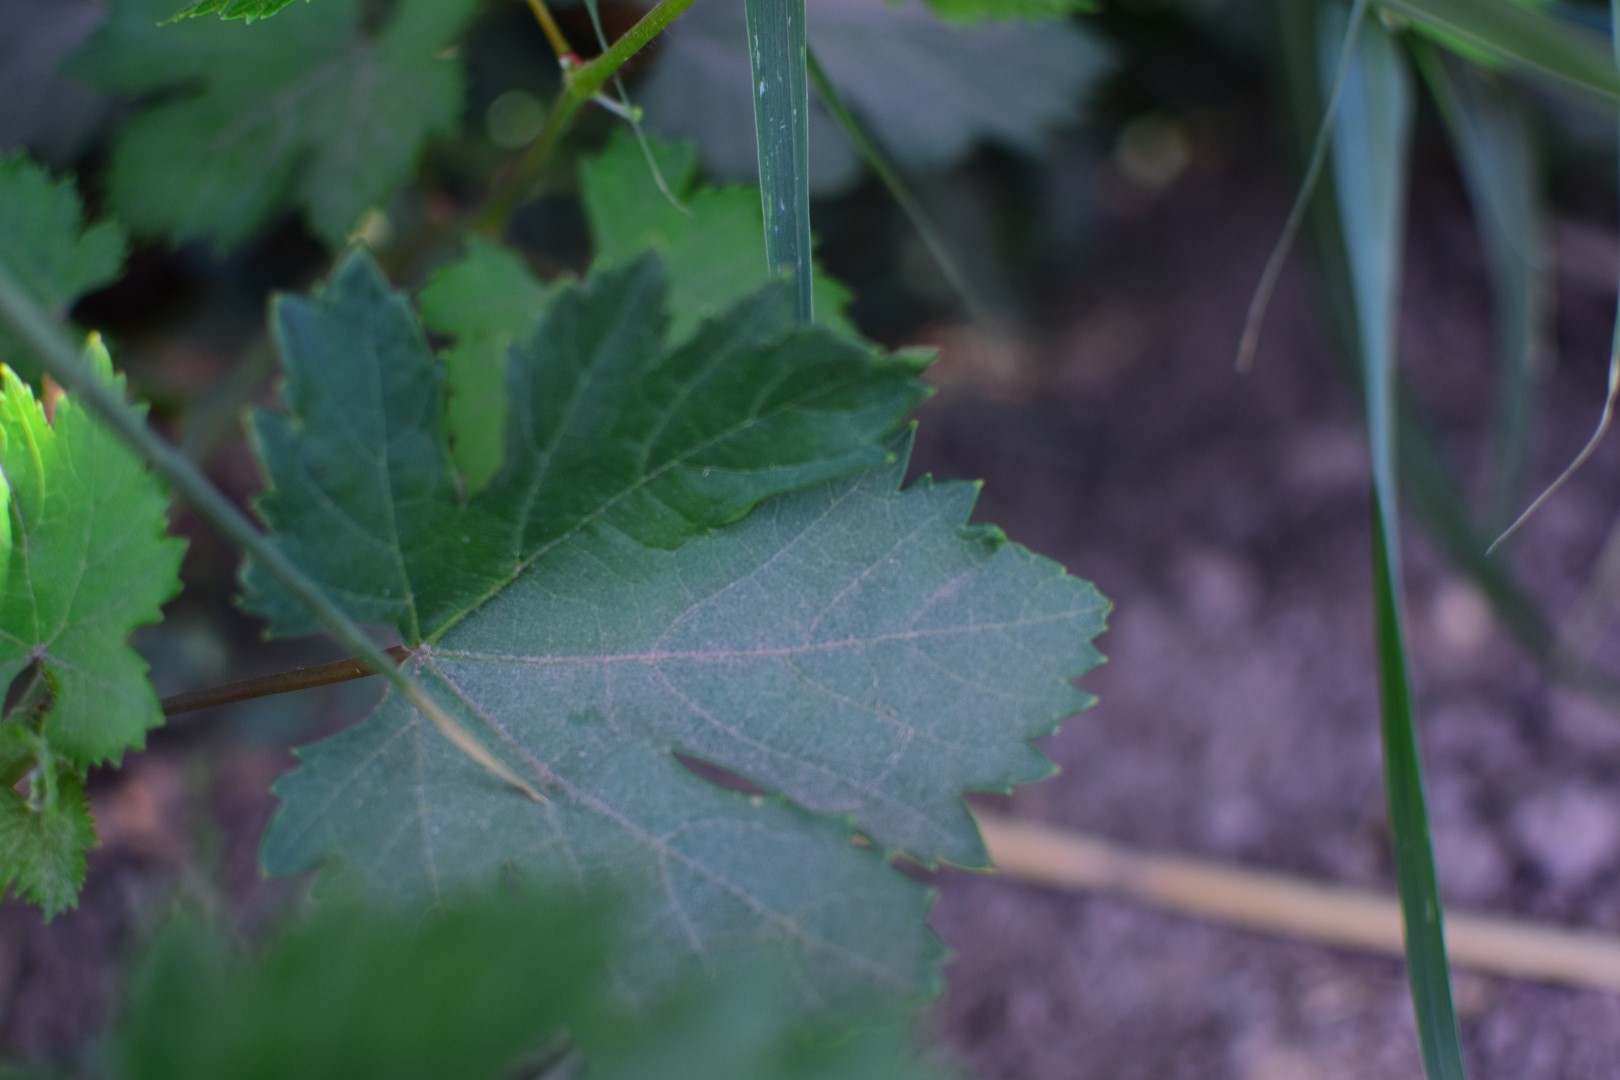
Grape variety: Halawani